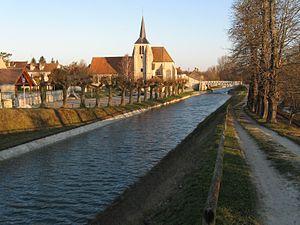
Montbouy, Loiret, région Centre, France. L'église, vue du sud
Montbouy est une commune française, située dans le département du Loiret en région Centre-Val de Loire.